Bad Luck (2015 film)

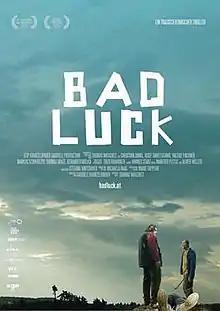
Official poster

Bad Luck is a 2015 Austrian tragic-comic film directed by Thomas Woschitz. It debuted at the 36. Filmfestival Max Ophüls Preis 2015.